Timeline of the John F. Kennedy assassination

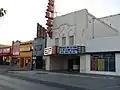
The Texas Theatre in Dallas, Texas, where Lee Harvey Oswald sneaked into and was later arrested after a short struggle.

1:15 p.m.: Oswald shot and killed Dallas police officer J. D. Tippit near the intersection of 10th Street and Patton Avenue with a Smith & Wesson Victory Model .38 Special revolver, 0.86 miles from the rooming house. Thirteen people witnessed Oswald shooting Tippit or fleeing the immediate scene. By that evening, five witnesses had identified Oswald in police lineups.